Spitchwick

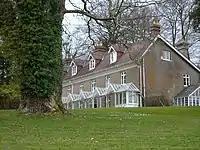
Spitchwick House in 2006, viewed from east

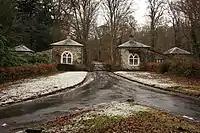
Lower Lodge, gatehouse to Spitchwick House

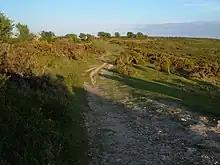
"Dr Blackall's Drive", part of the carriage drive created by Thomas Blackall (d.1899), MD, of Spitchwick in the C19. Here it approaches Brake Corner and Aish Tor, skirting fields on the left

Spitchwick is an historic estate situated within the parish of Widecombe-in-the-Moor, Devon. The present 19th century mansion house known as Spitchwick Manor is situated four miles north-west of Ashburton, the gardens of which are open to the paying public.